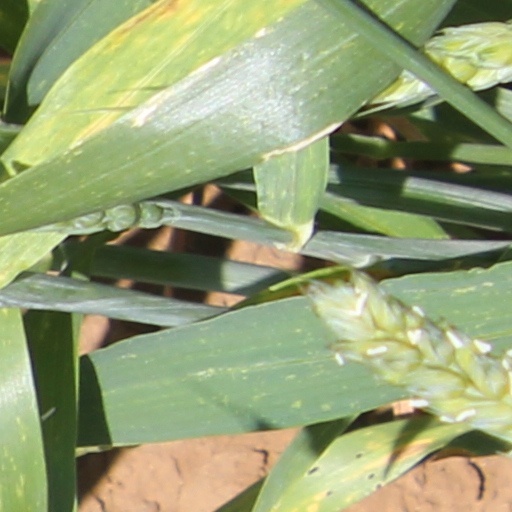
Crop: wheat